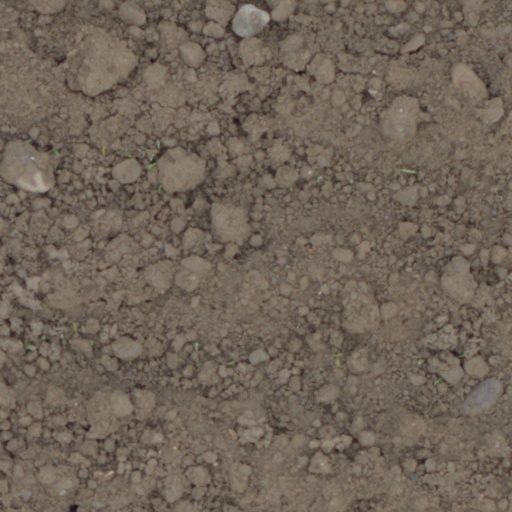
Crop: wheat